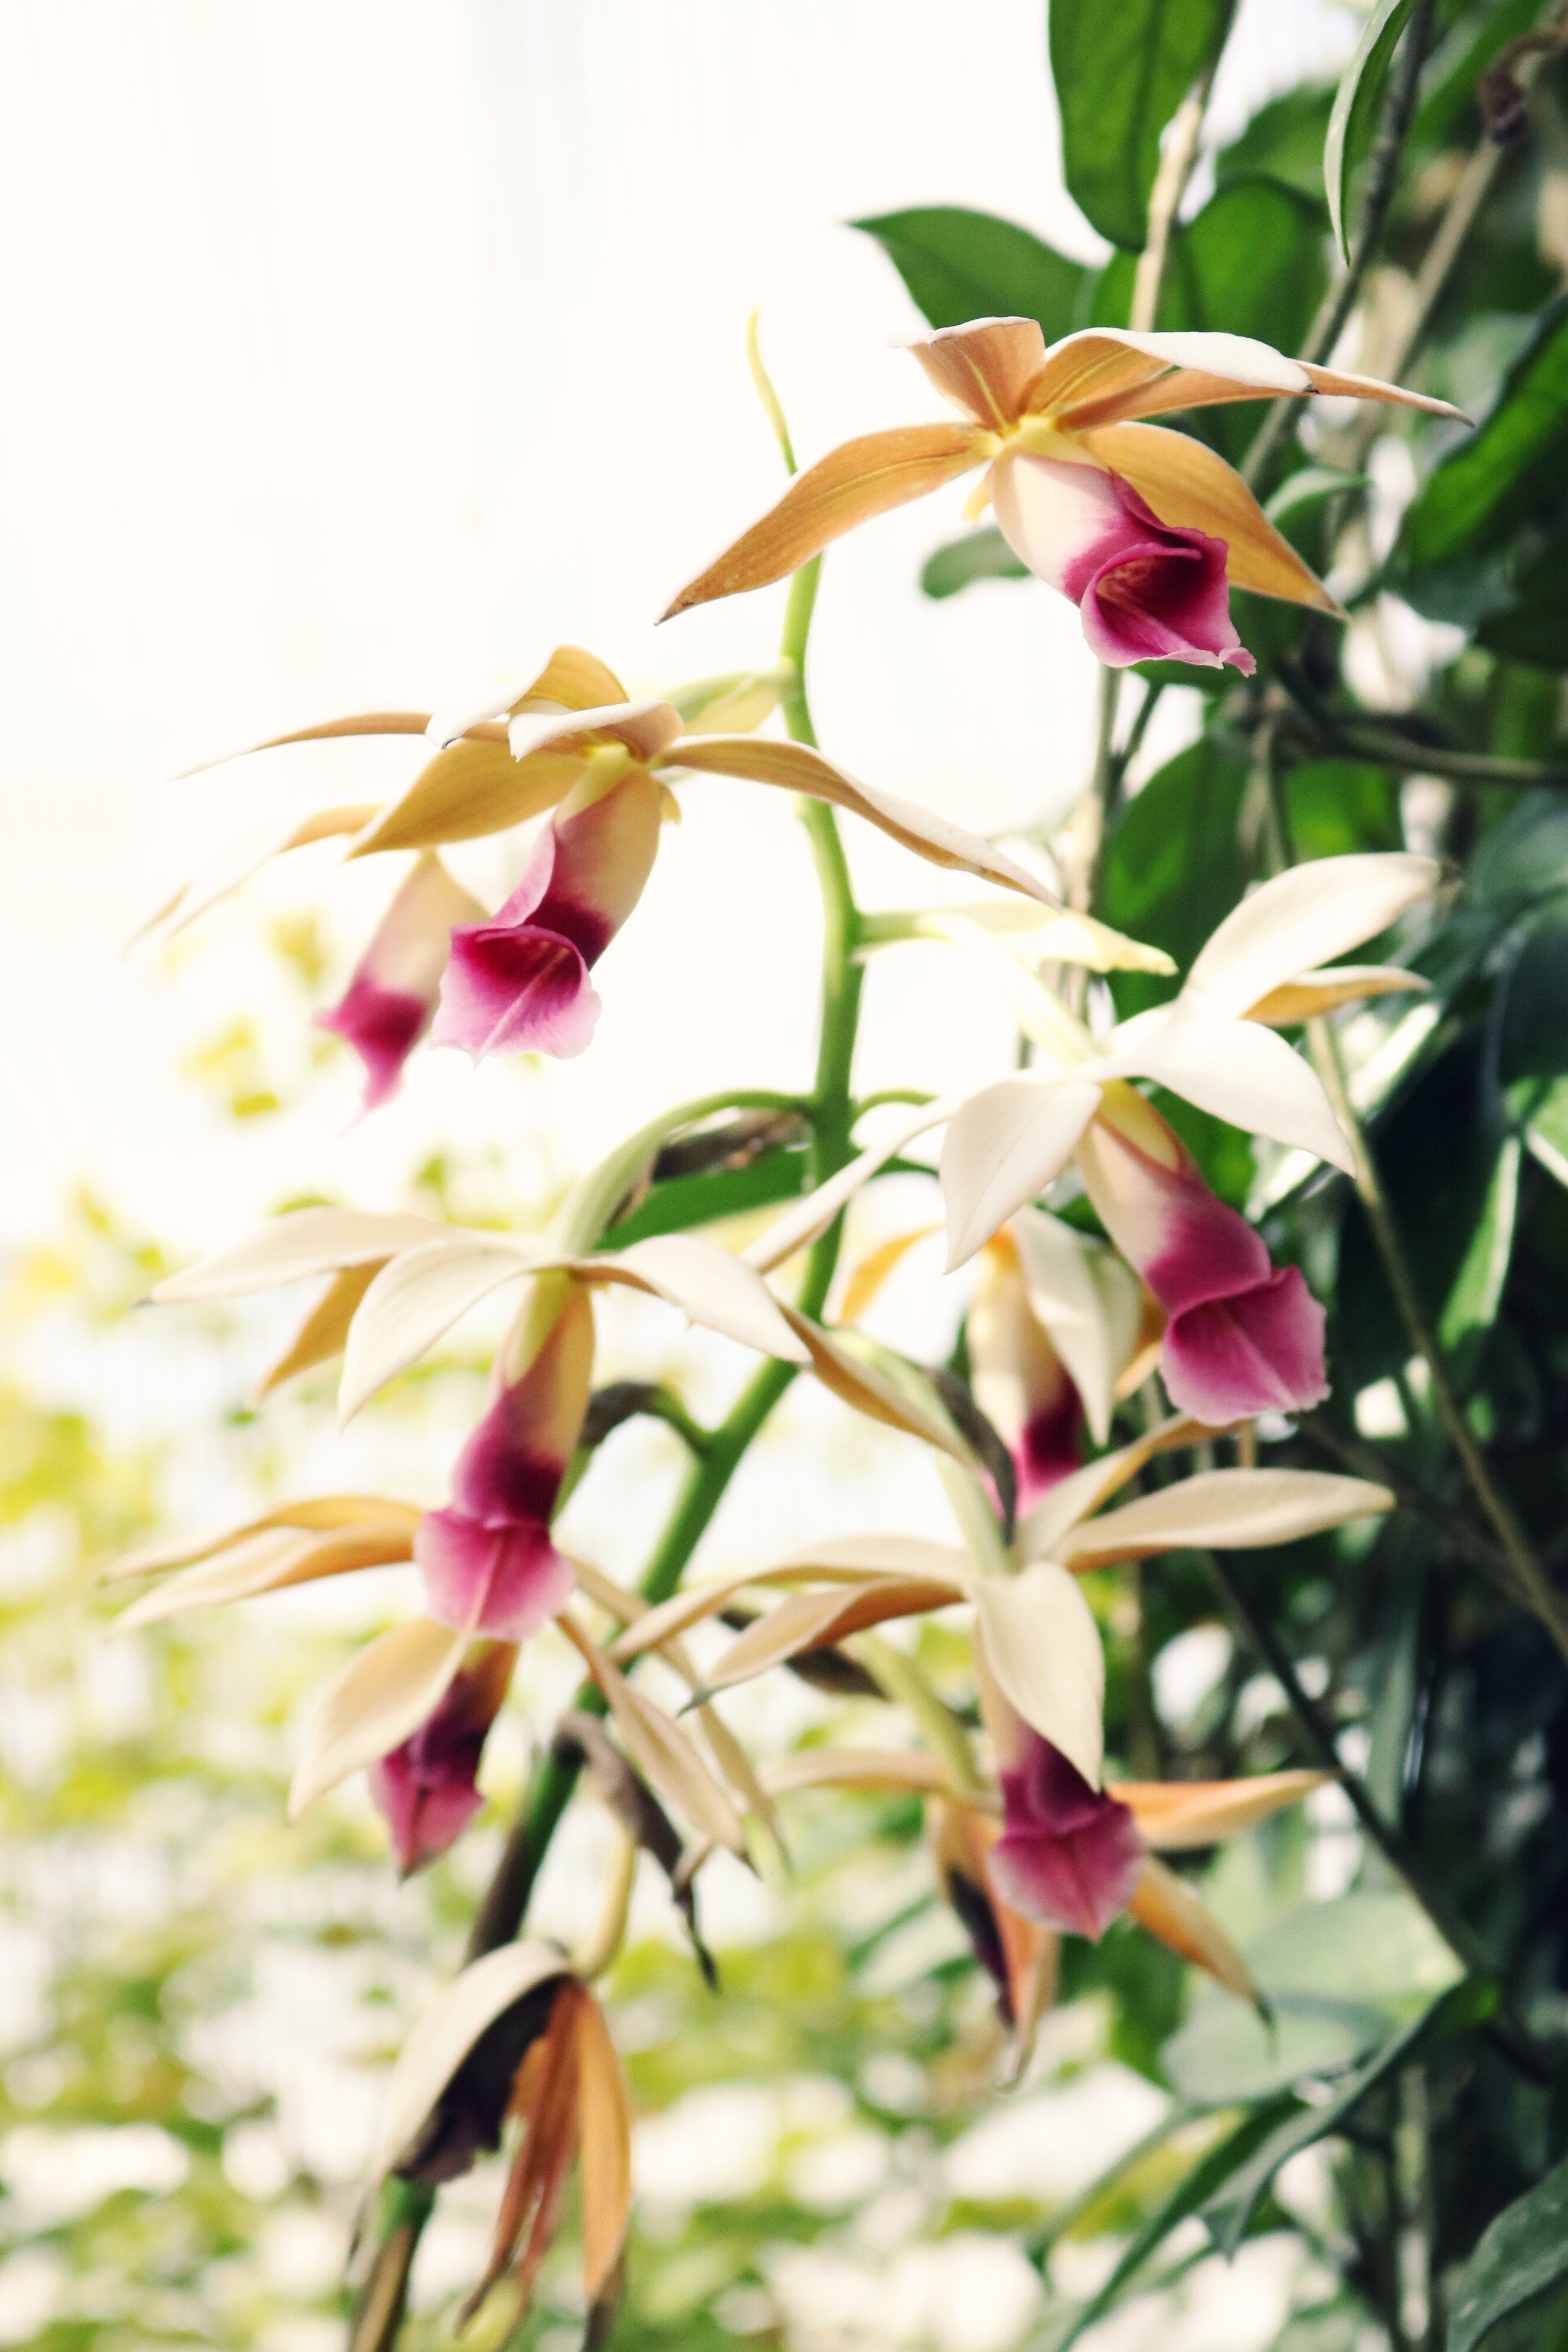
flower, flowering plant, plant, botany, terrestrial plant, petal, dendrobium, orchid, orchids of the philippines, cattleya